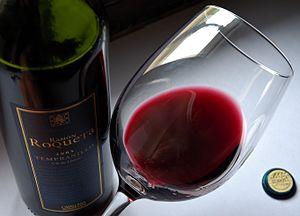
Un critique de vin, ou critique vinicole, est une personne qui évalue le vin et le décrit avec une note numérique, une note de dégustation ou une combinaison des deux. Les critiques publiées dans les livres, les journaux, les magazines, les bulletins d'information, en ligne ou dans les documents de vente de vin, sont souvent utilisées par les consommateurs pour décider d'acheter ou non un vin.
Le contenu phénolique du vin fait référence aux composés phénoliques — phénols naturels et polyphénols — qui constituent un groupe important de plusieurs centaines de composés chimiques affectant le goût, la couleur et la sensation en bouche du vin. Ces composés comprennent les acides phénoliques, les stilbénoïdes, les flavonols, les dihydroflavonols, les anthocyanes, les monomères de flavanols et les polymères de flavanols. Ce grand groupe de phénols naturels peut être largement divisé en deux catégories, les flavonoïdes et les non-flavonoïdes. Les flavonoïdes comprennent les anthocyanes et les tanins qui contribuent à la couleur et à la sensation en bouche du vin. Les non-flavonoïdes comprennent les stilbénoïdes tels que le resvératrol et les acides phénoliques tels que les acides benzoïque, caféique et cinnamique.